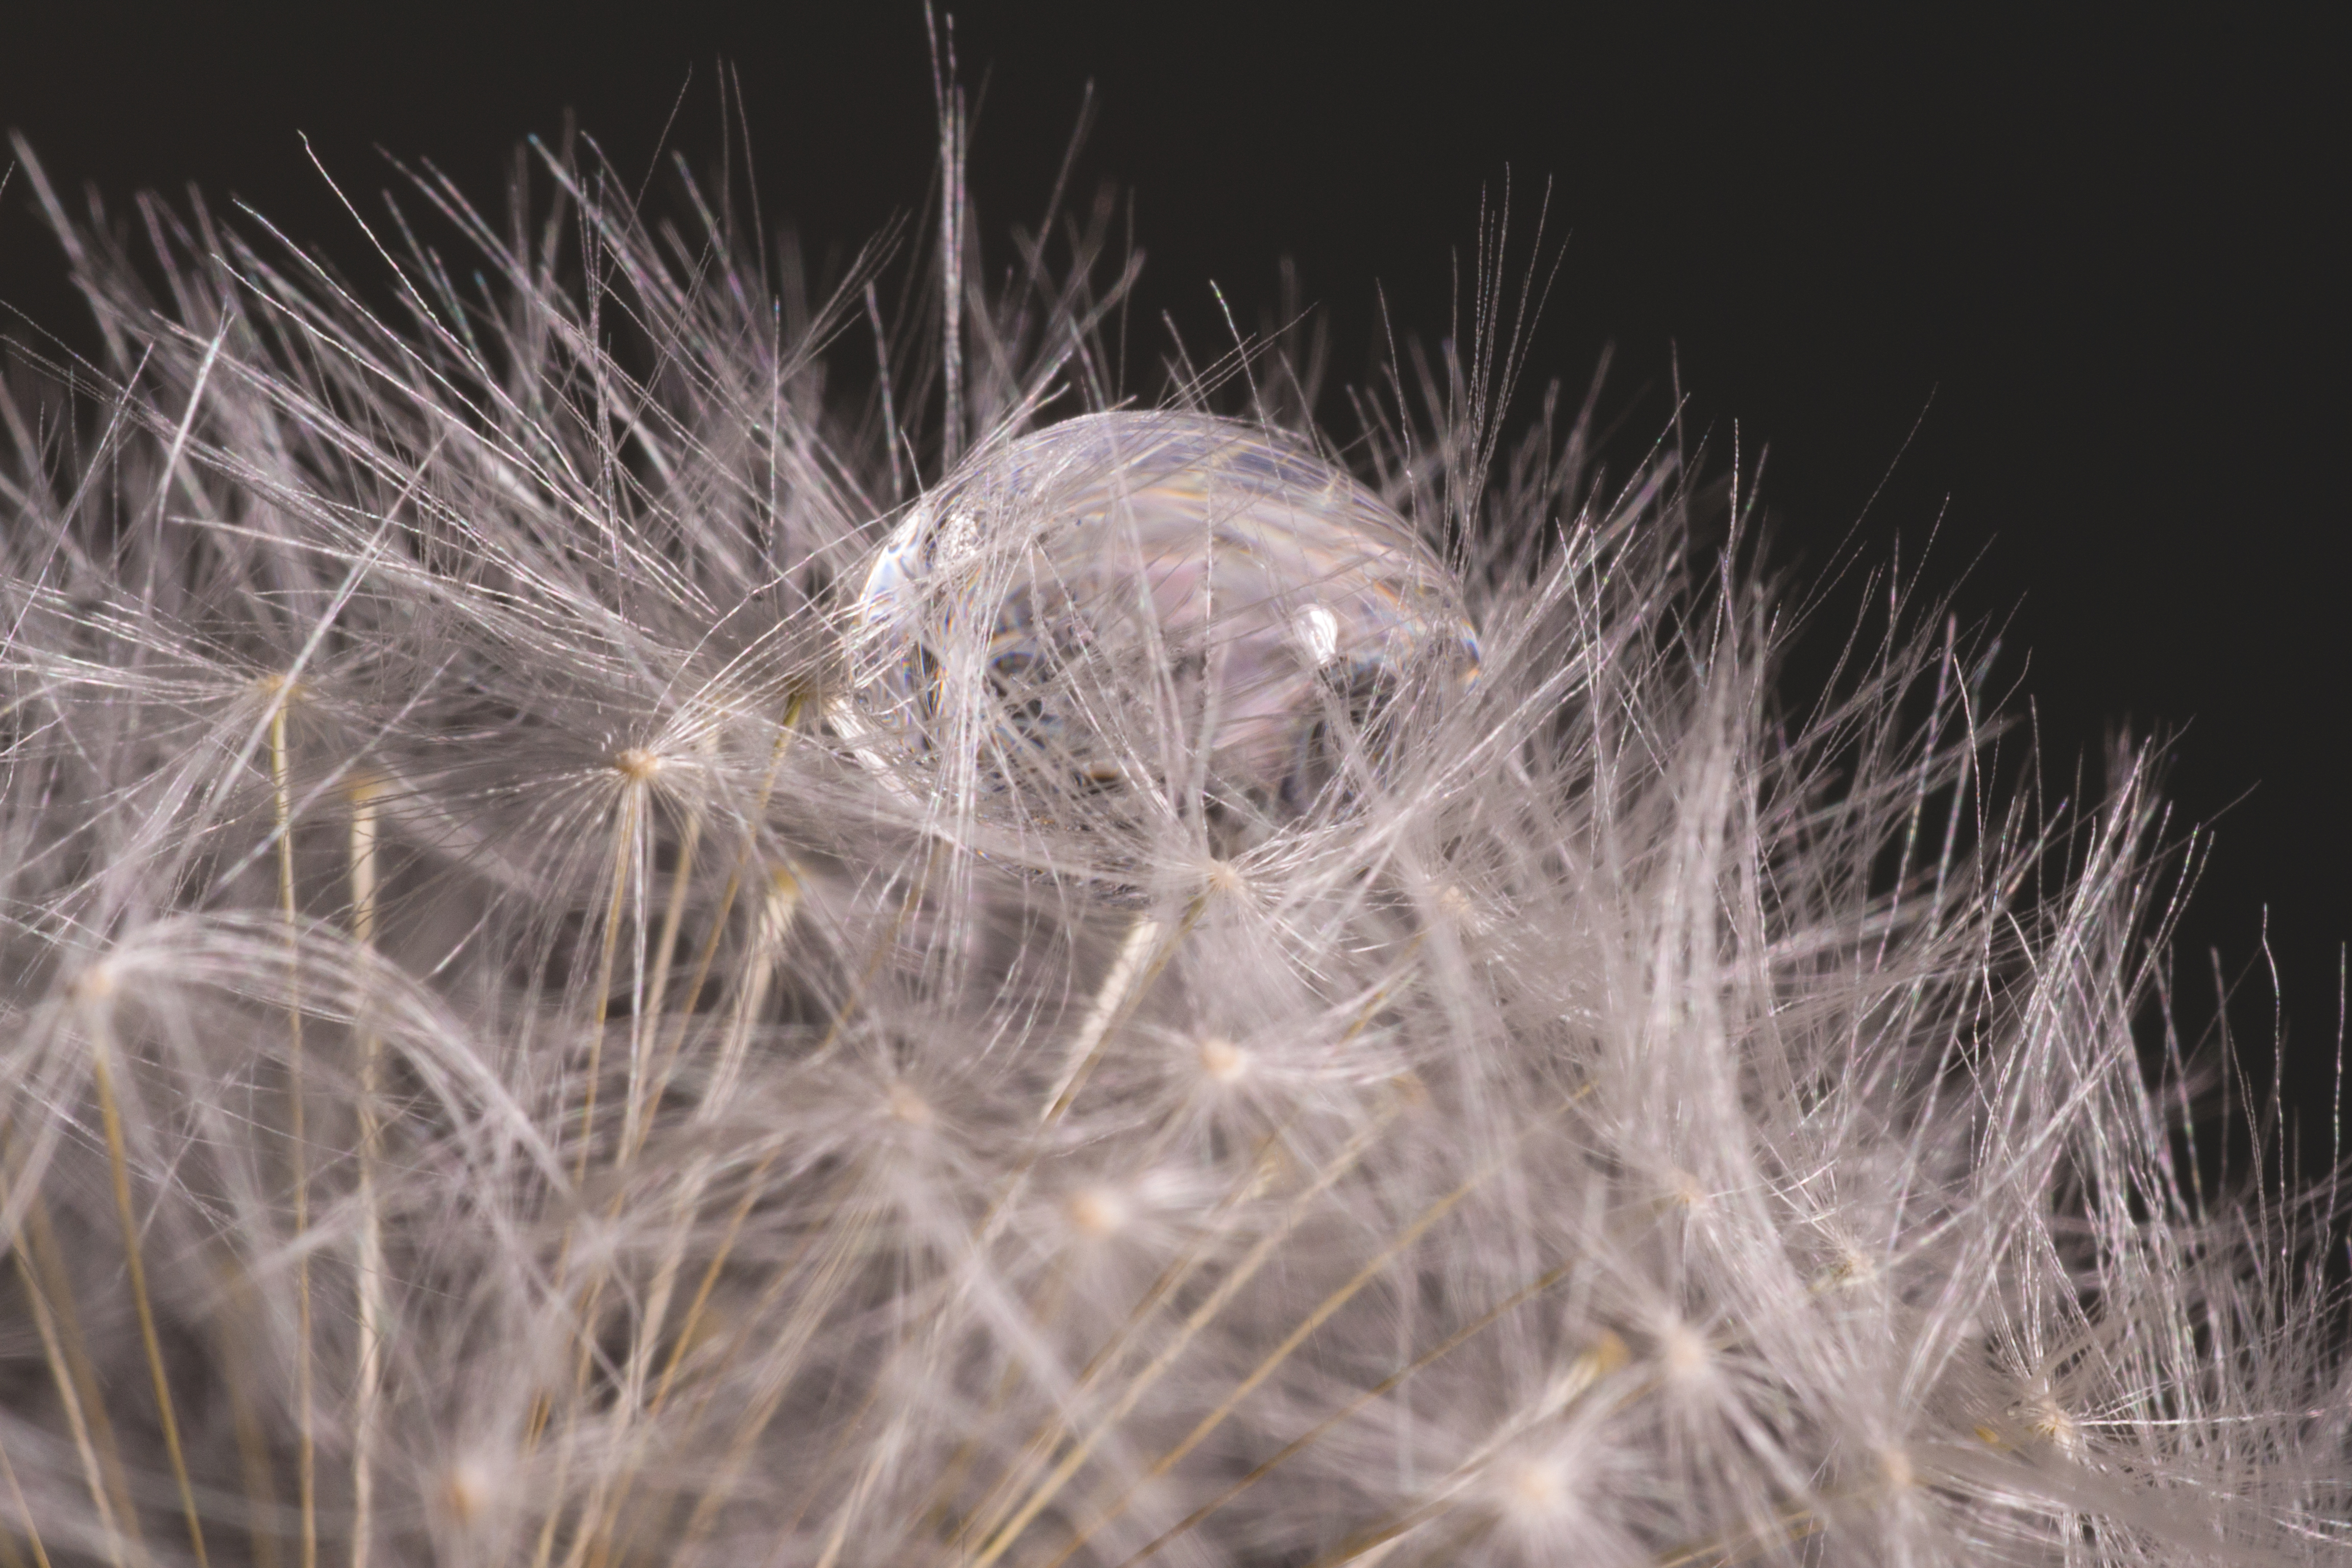
nature, grass, branch, blur, plant, field, dandelion, sunlight, seed, flower, frost, macro, flora, close up, macro photography, flowering plant, dandelion seeds, grass family